List of films featuring the Salvation Army

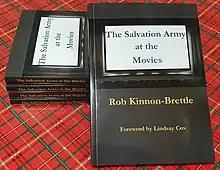
"The Salvation Army at the Movies" book

A book was published by Kinnon Publishing in 2020 which listed all these films and many more - over 520 films with portrayals of the Salvation Army - called "The Salvation Army at the Movies".